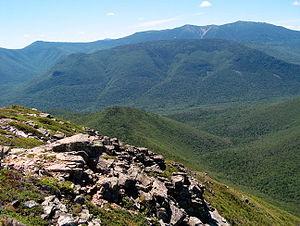
L'aire sauvage Pemigewasset Wilderness est une aire protégée de 182 km² des États-Unis située à l'intérieur de la forêt nationale des Montagnes Blanches, dans l'État du New Hampshire.
La forêt nationale de White Mountain aussi appelée forêt nationale des Montagnes Blanches est une forêt américaine, sous statut de protection fédéral. Elle est située dans les montagnes Blanches, dans les États du Maine et du New Hampshire.